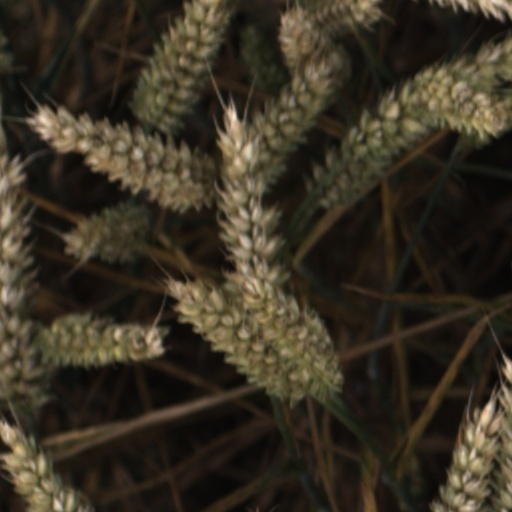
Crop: wheat